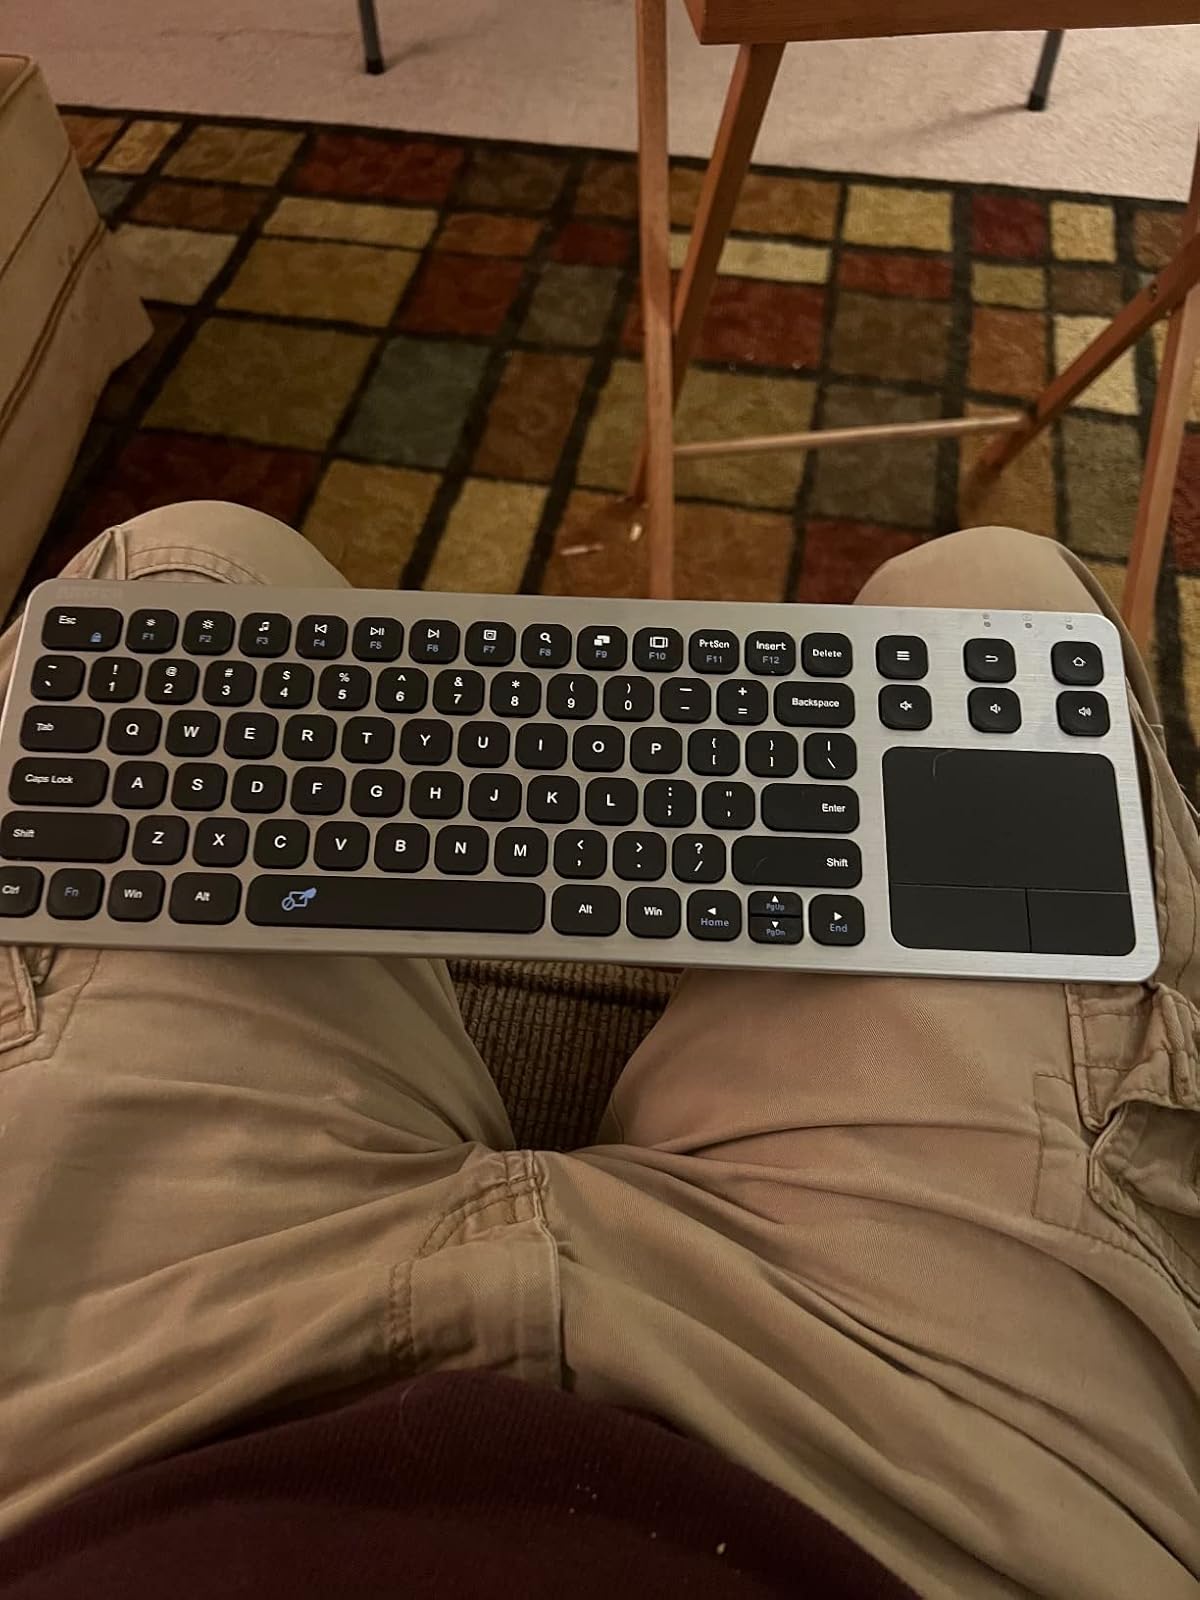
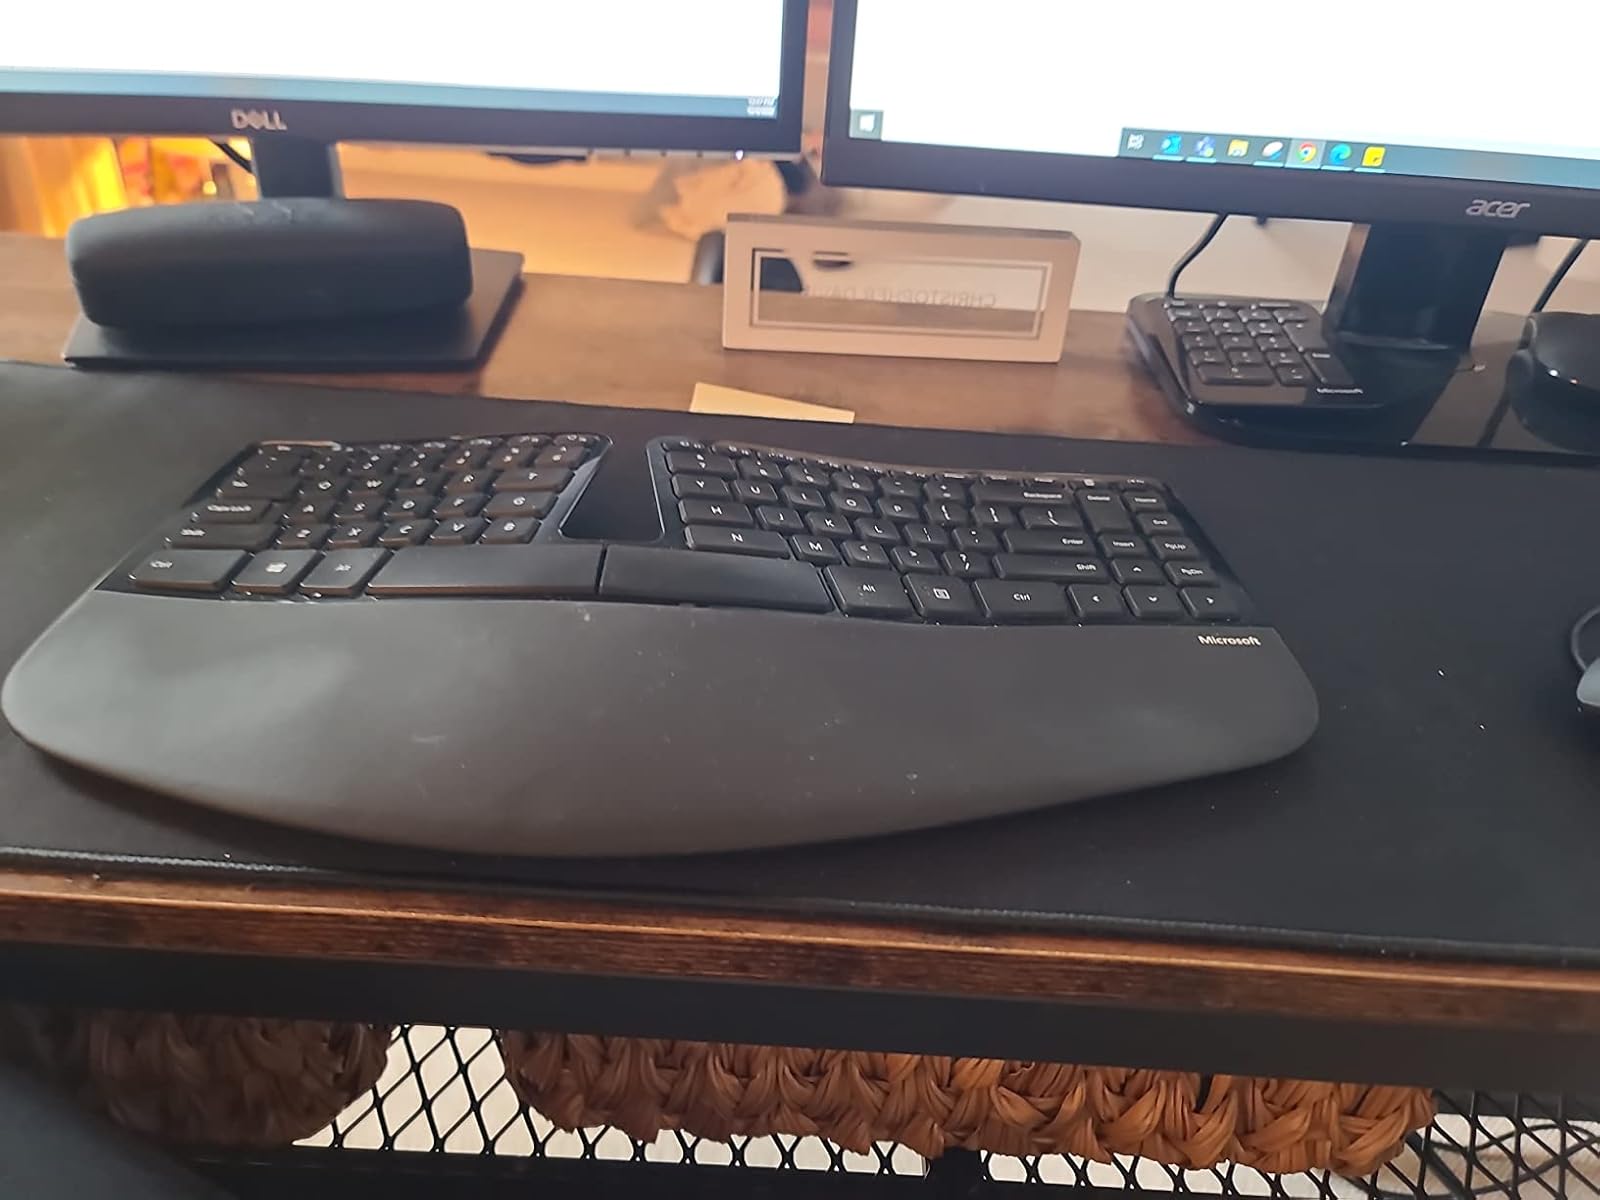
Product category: keyboard
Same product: no